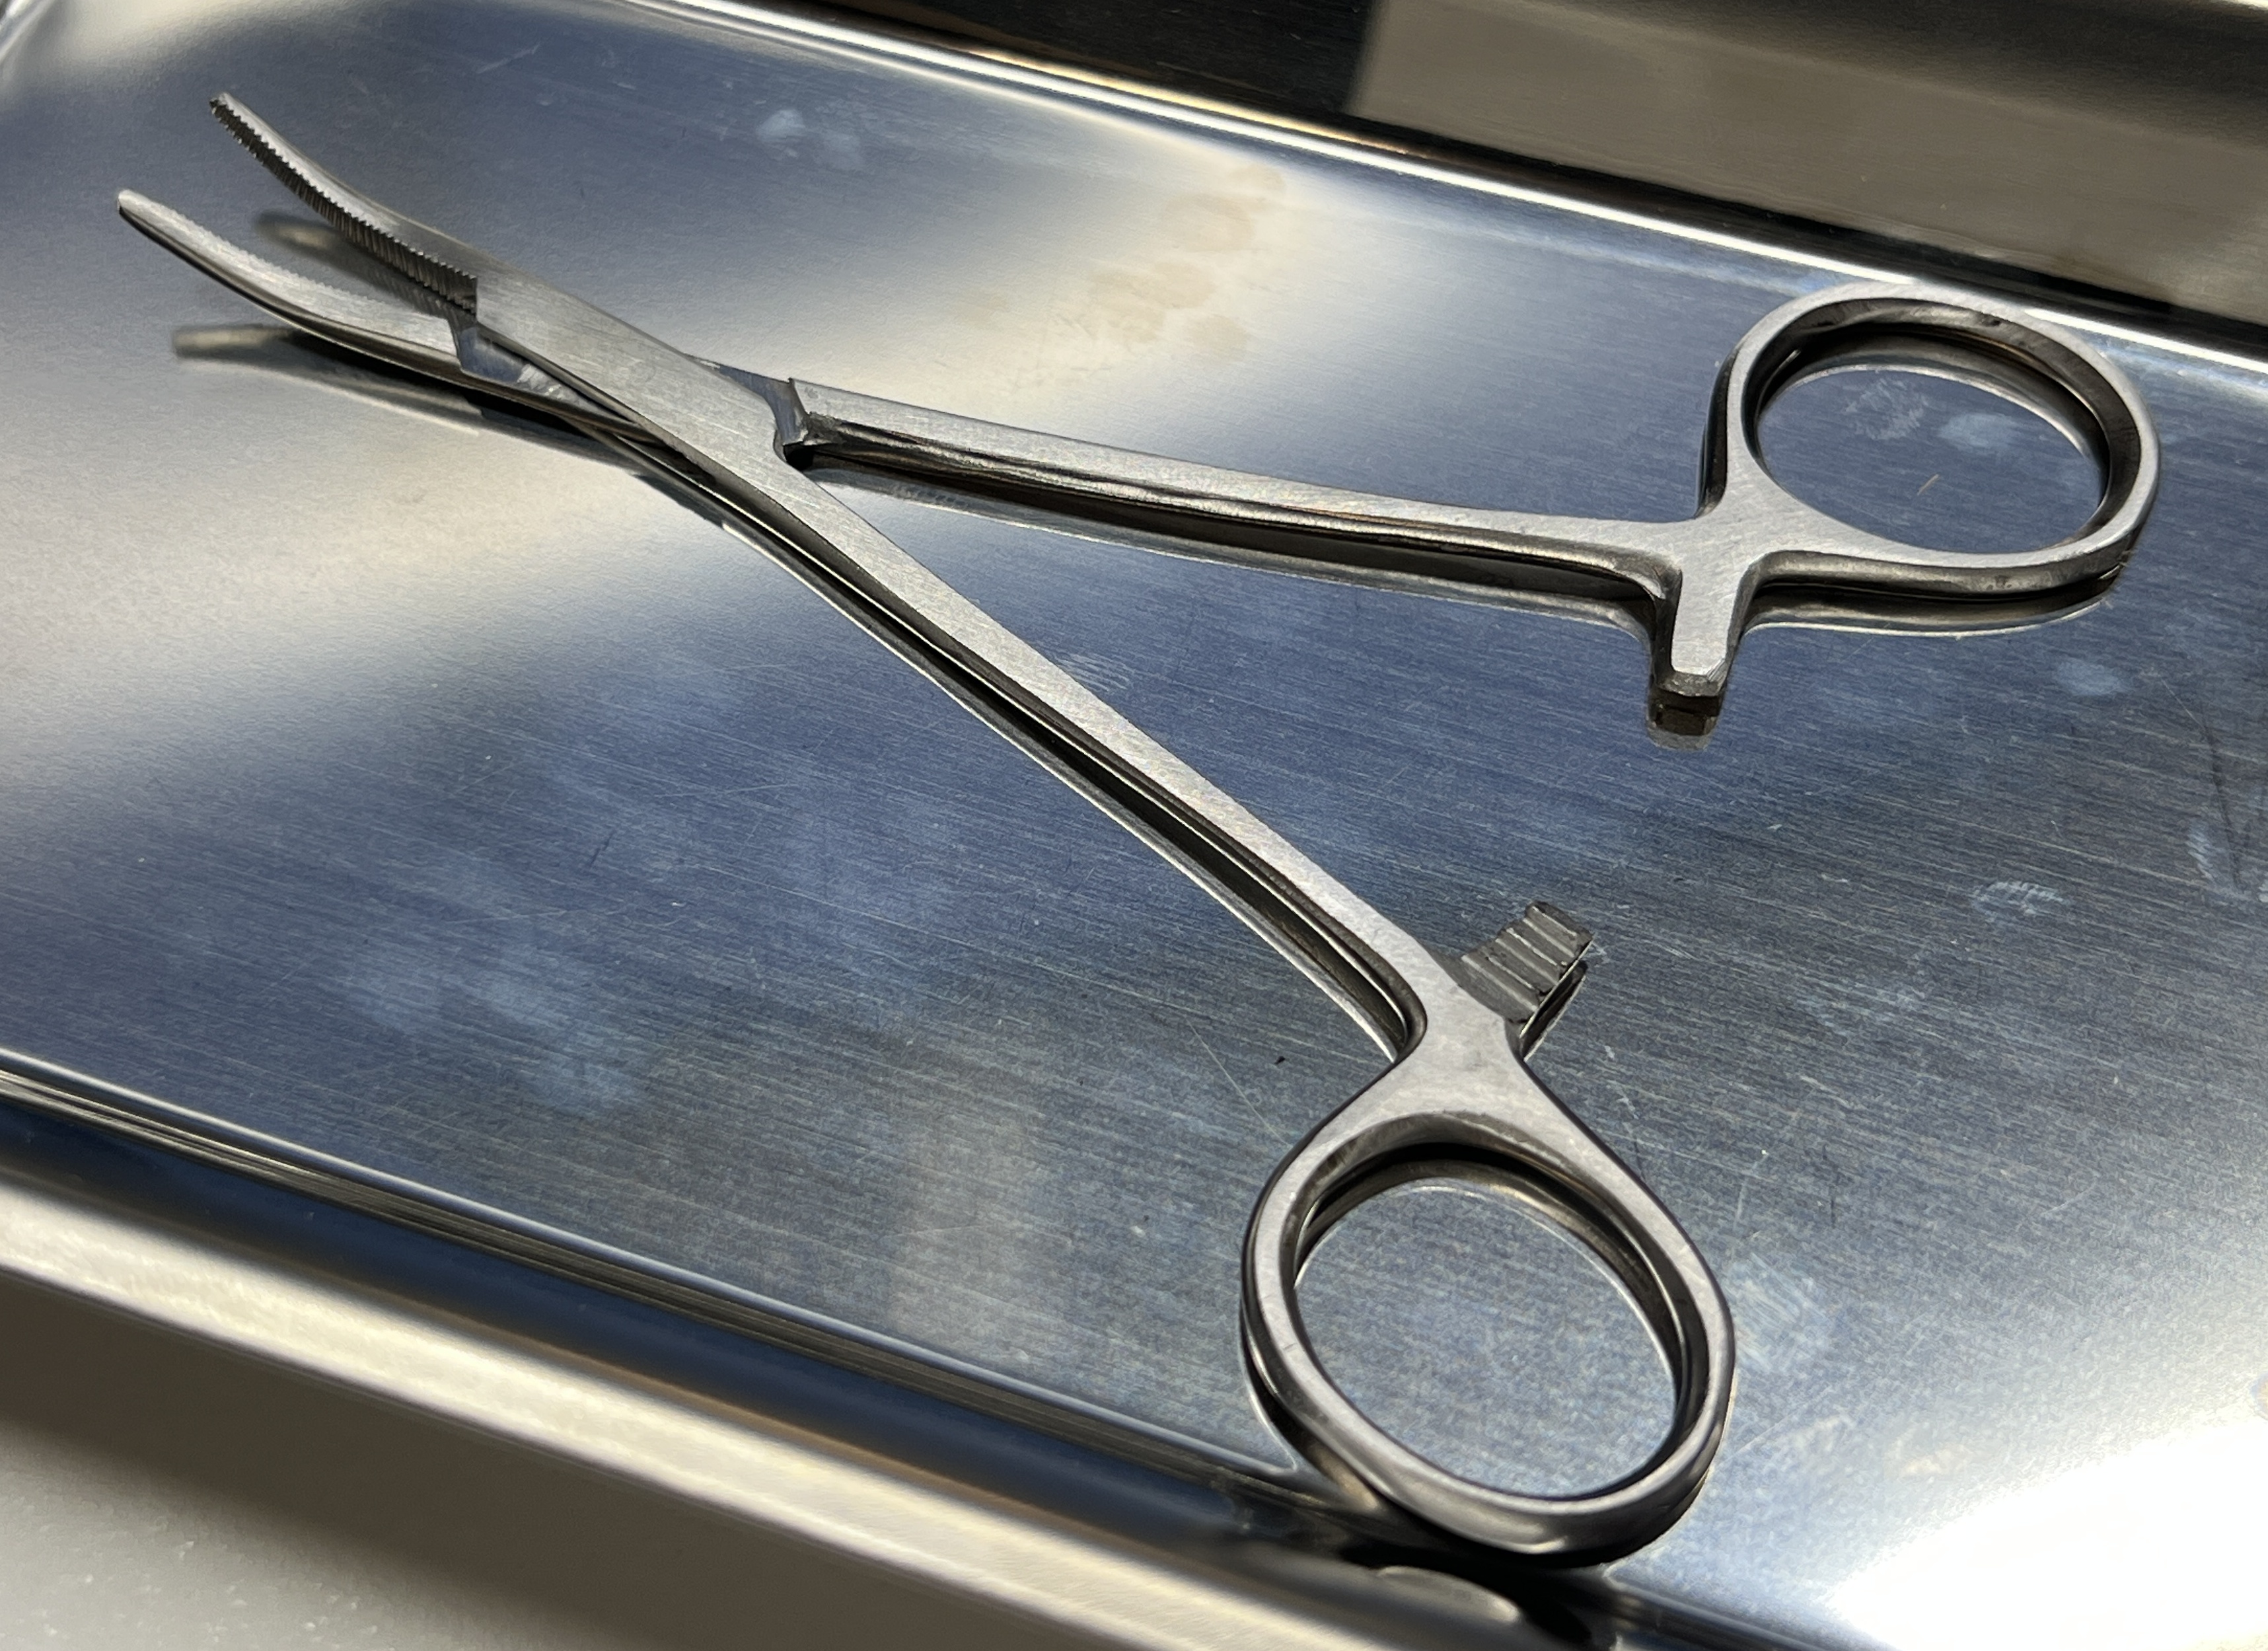
Hinged instrument state: open